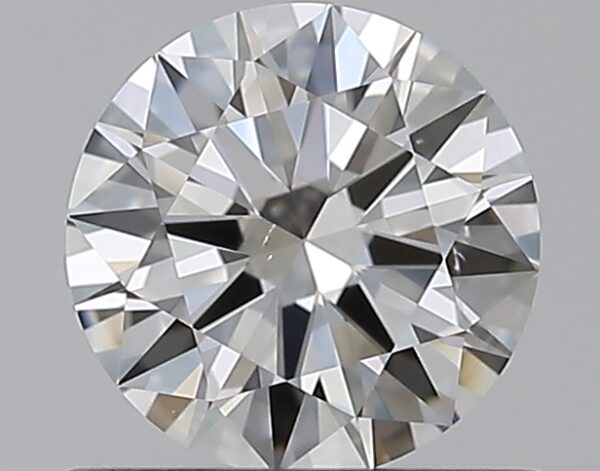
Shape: round
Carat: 0.58
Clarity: VS2
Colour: G
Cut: EX
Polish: EX
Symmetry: EX
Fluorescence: N
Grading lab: GIA
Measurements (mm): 5.44 x 5.48 x 3.23